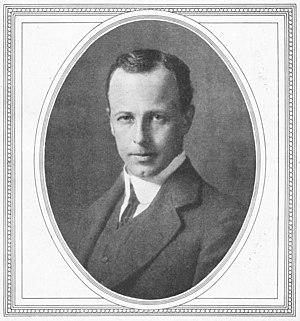
Torben Andreas Grut est un architecte suédois.